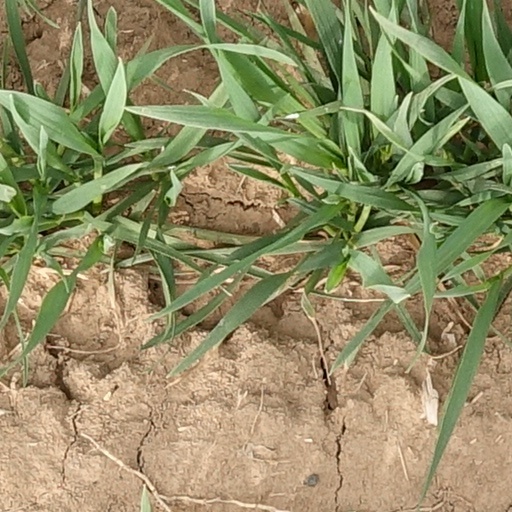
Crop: wheat